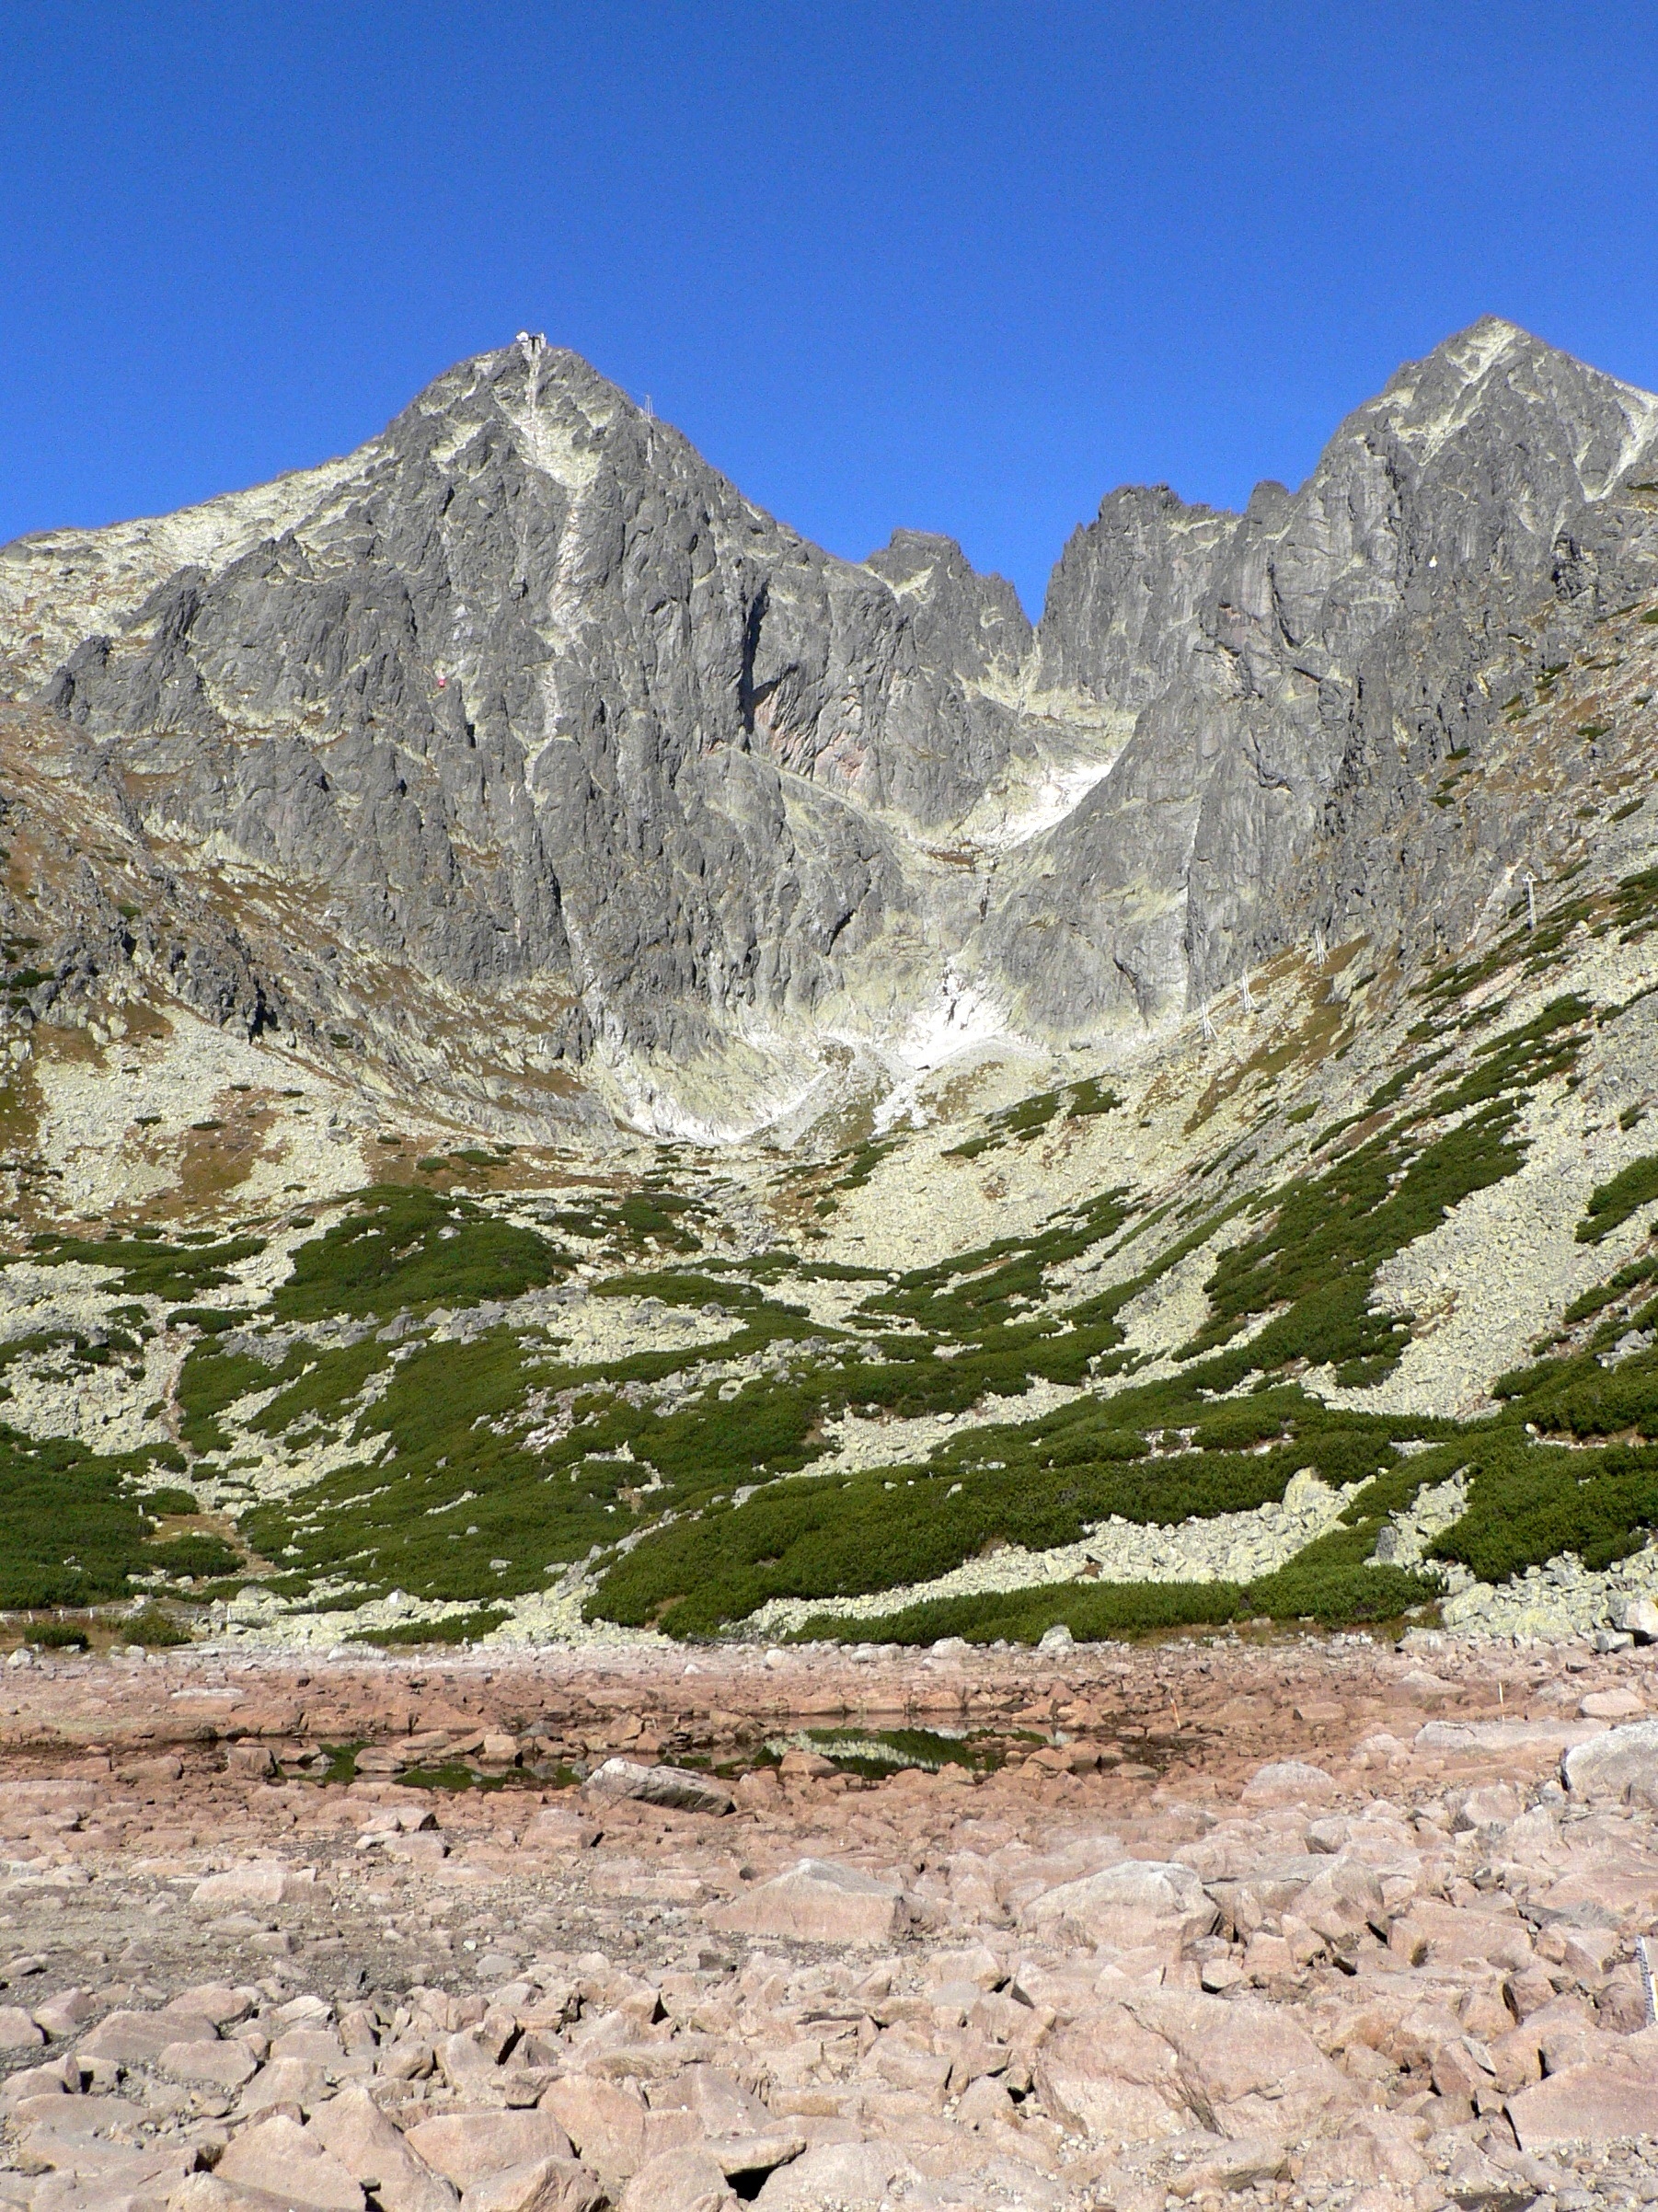
landscape, nature, rock, wilderness, walking, mountain, hiking, trail, adventure, valley, mountain range, national park, ridge, massif, geology, mountains, alps, backpacking, badlands, plateau, fell, cirque, wadi, moraine, slovakia, landform, mountain pass, high tatras, vysok tatry, lomnicky peak, ke marsk shield, rocky mountain lake, geographical feature, mountainous landforms